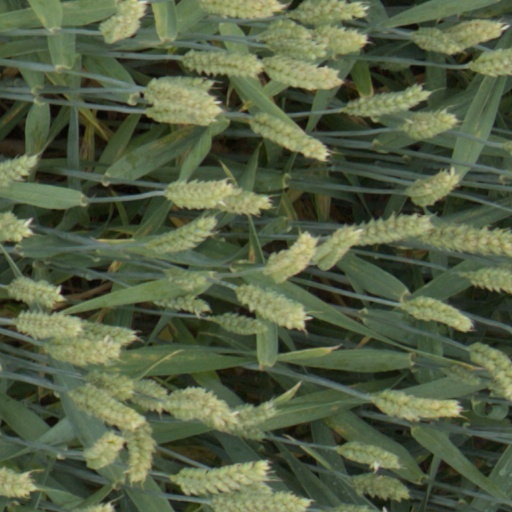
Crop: wheat